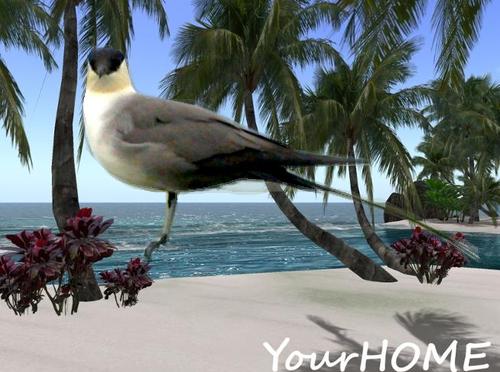
Bird species: Long_tailed_Jaeger
Bird type: waterbird
Background: water